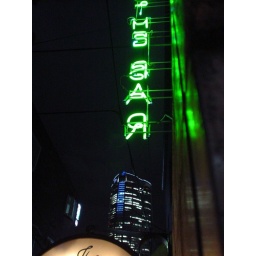
the bar neon sign near Roppongi hills building.